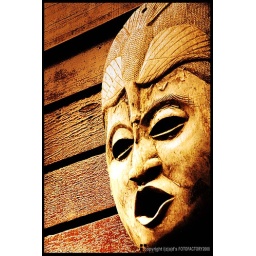
...warm &amp;amp; scary wooden mask, hanging on the wooden wall somewhere in Malaysia...